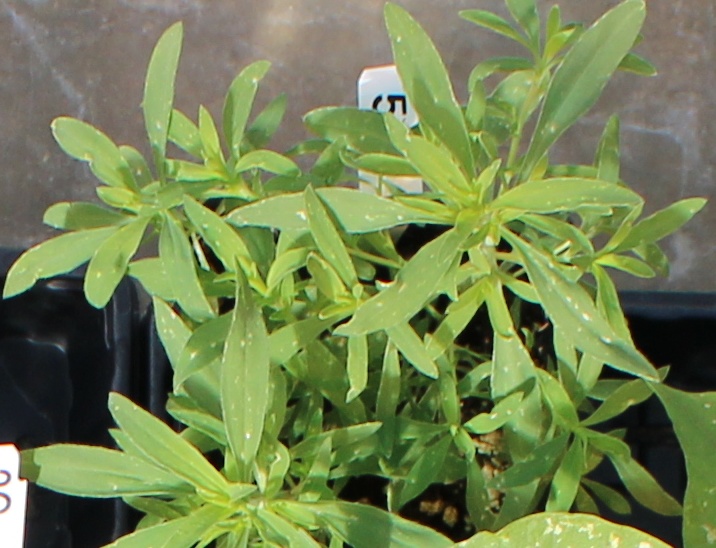
Label: Kochia